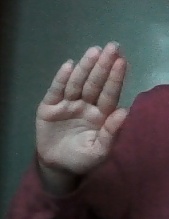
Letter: seen